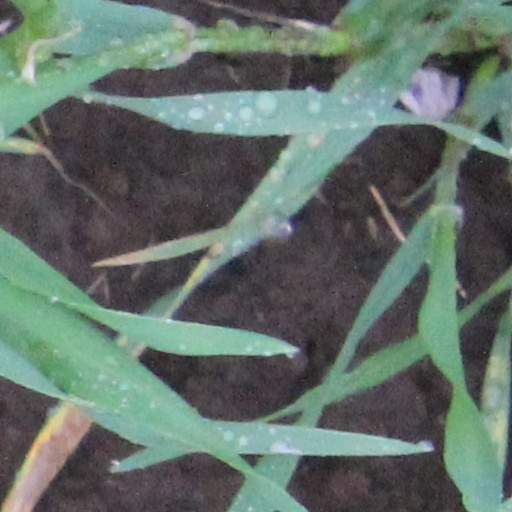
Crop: wheat